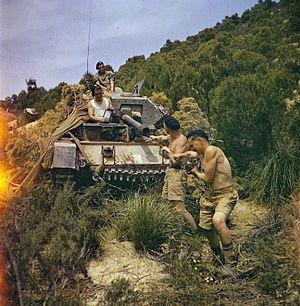
Le Crusader est un char de combat britannique de la Seconde Guerre mondiale. Il fut le char Cruiser le plus construit. Très utilisé en 1942 en Libye et en Égypte, il ne pouvait égaler le Panzer IV allemand qu'à courte distance, où son canon était aussi efficace.